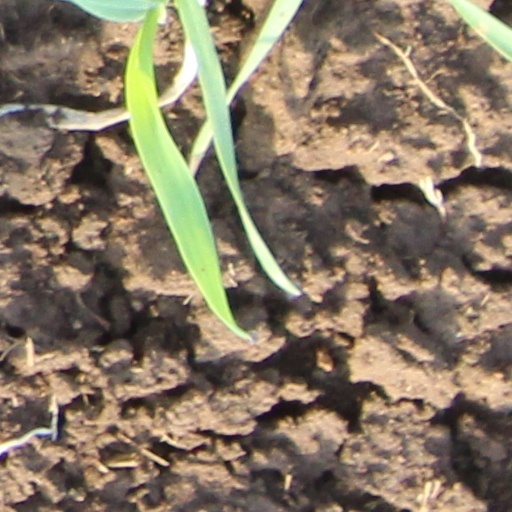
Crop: wheat